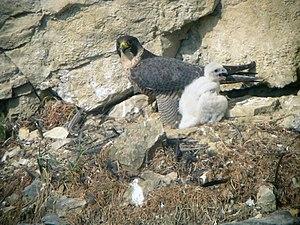
Jeune oiseau, près de Montbelliard, en France - digiscopie en grossissement 60 ,avec présence inférieure à 15 mn
Générargues est une commune française située dans le département du Gard, en région Occitanie.
Le Faucon pèlerin est une espèce de rapaces robuste, de taille moyenne, réputée pour être l’oiseau le plus rapide du monde en piqué. Ses proies sont presque exclusivement des oiseaux, mais certains individus peuvent également s'attaquer à de petits animaux terrestres. Ce faucon ne construit pas de nid, et niche essentiellement sur des falaises, plus rarement sur des arbres, des structures ou des bâtiments élevés. Ses populations ont très fortement diminué après la Seconde Guerre mondiale, en particulier du fait de la pollution au DDT. Depuis sa protection dans les années 1970, ses populations sont à nouveau en expansion.